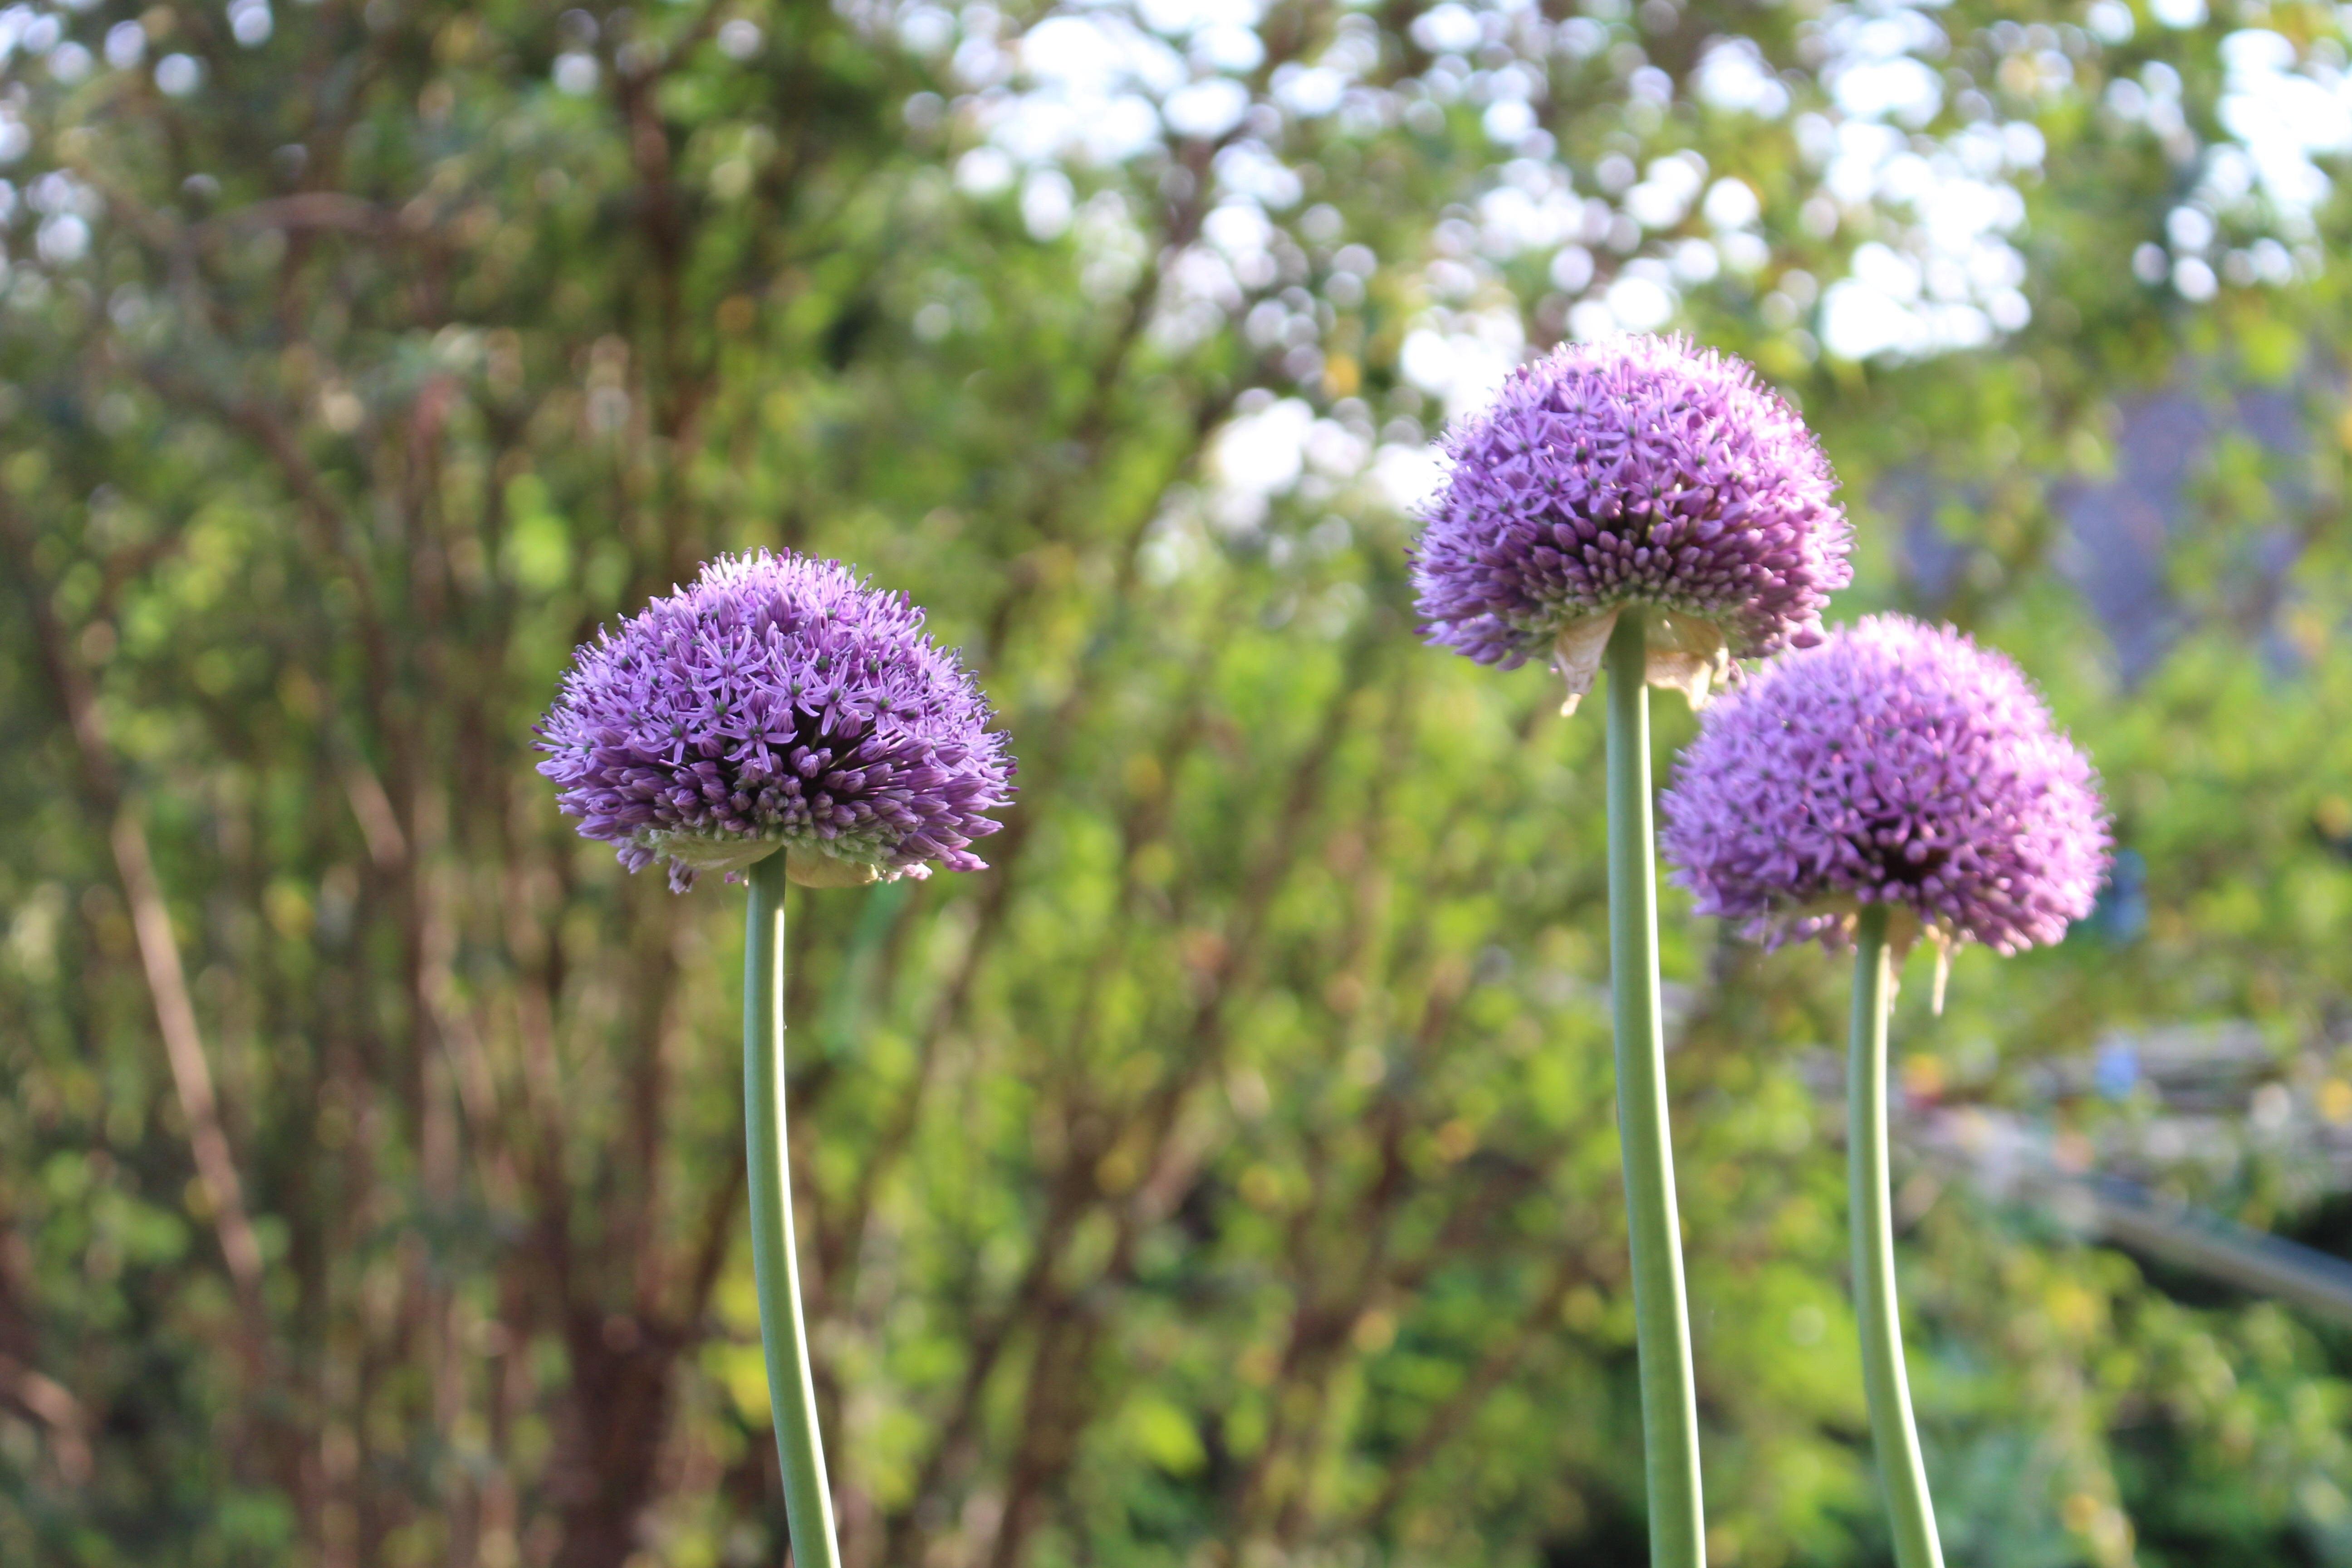
nature, blossom, plant, meadow, prairie, flower, purple, bloom, spring, produce, botany, flora, wildflower, purple flower, flowering plant, daisy family, land plant, onion genus